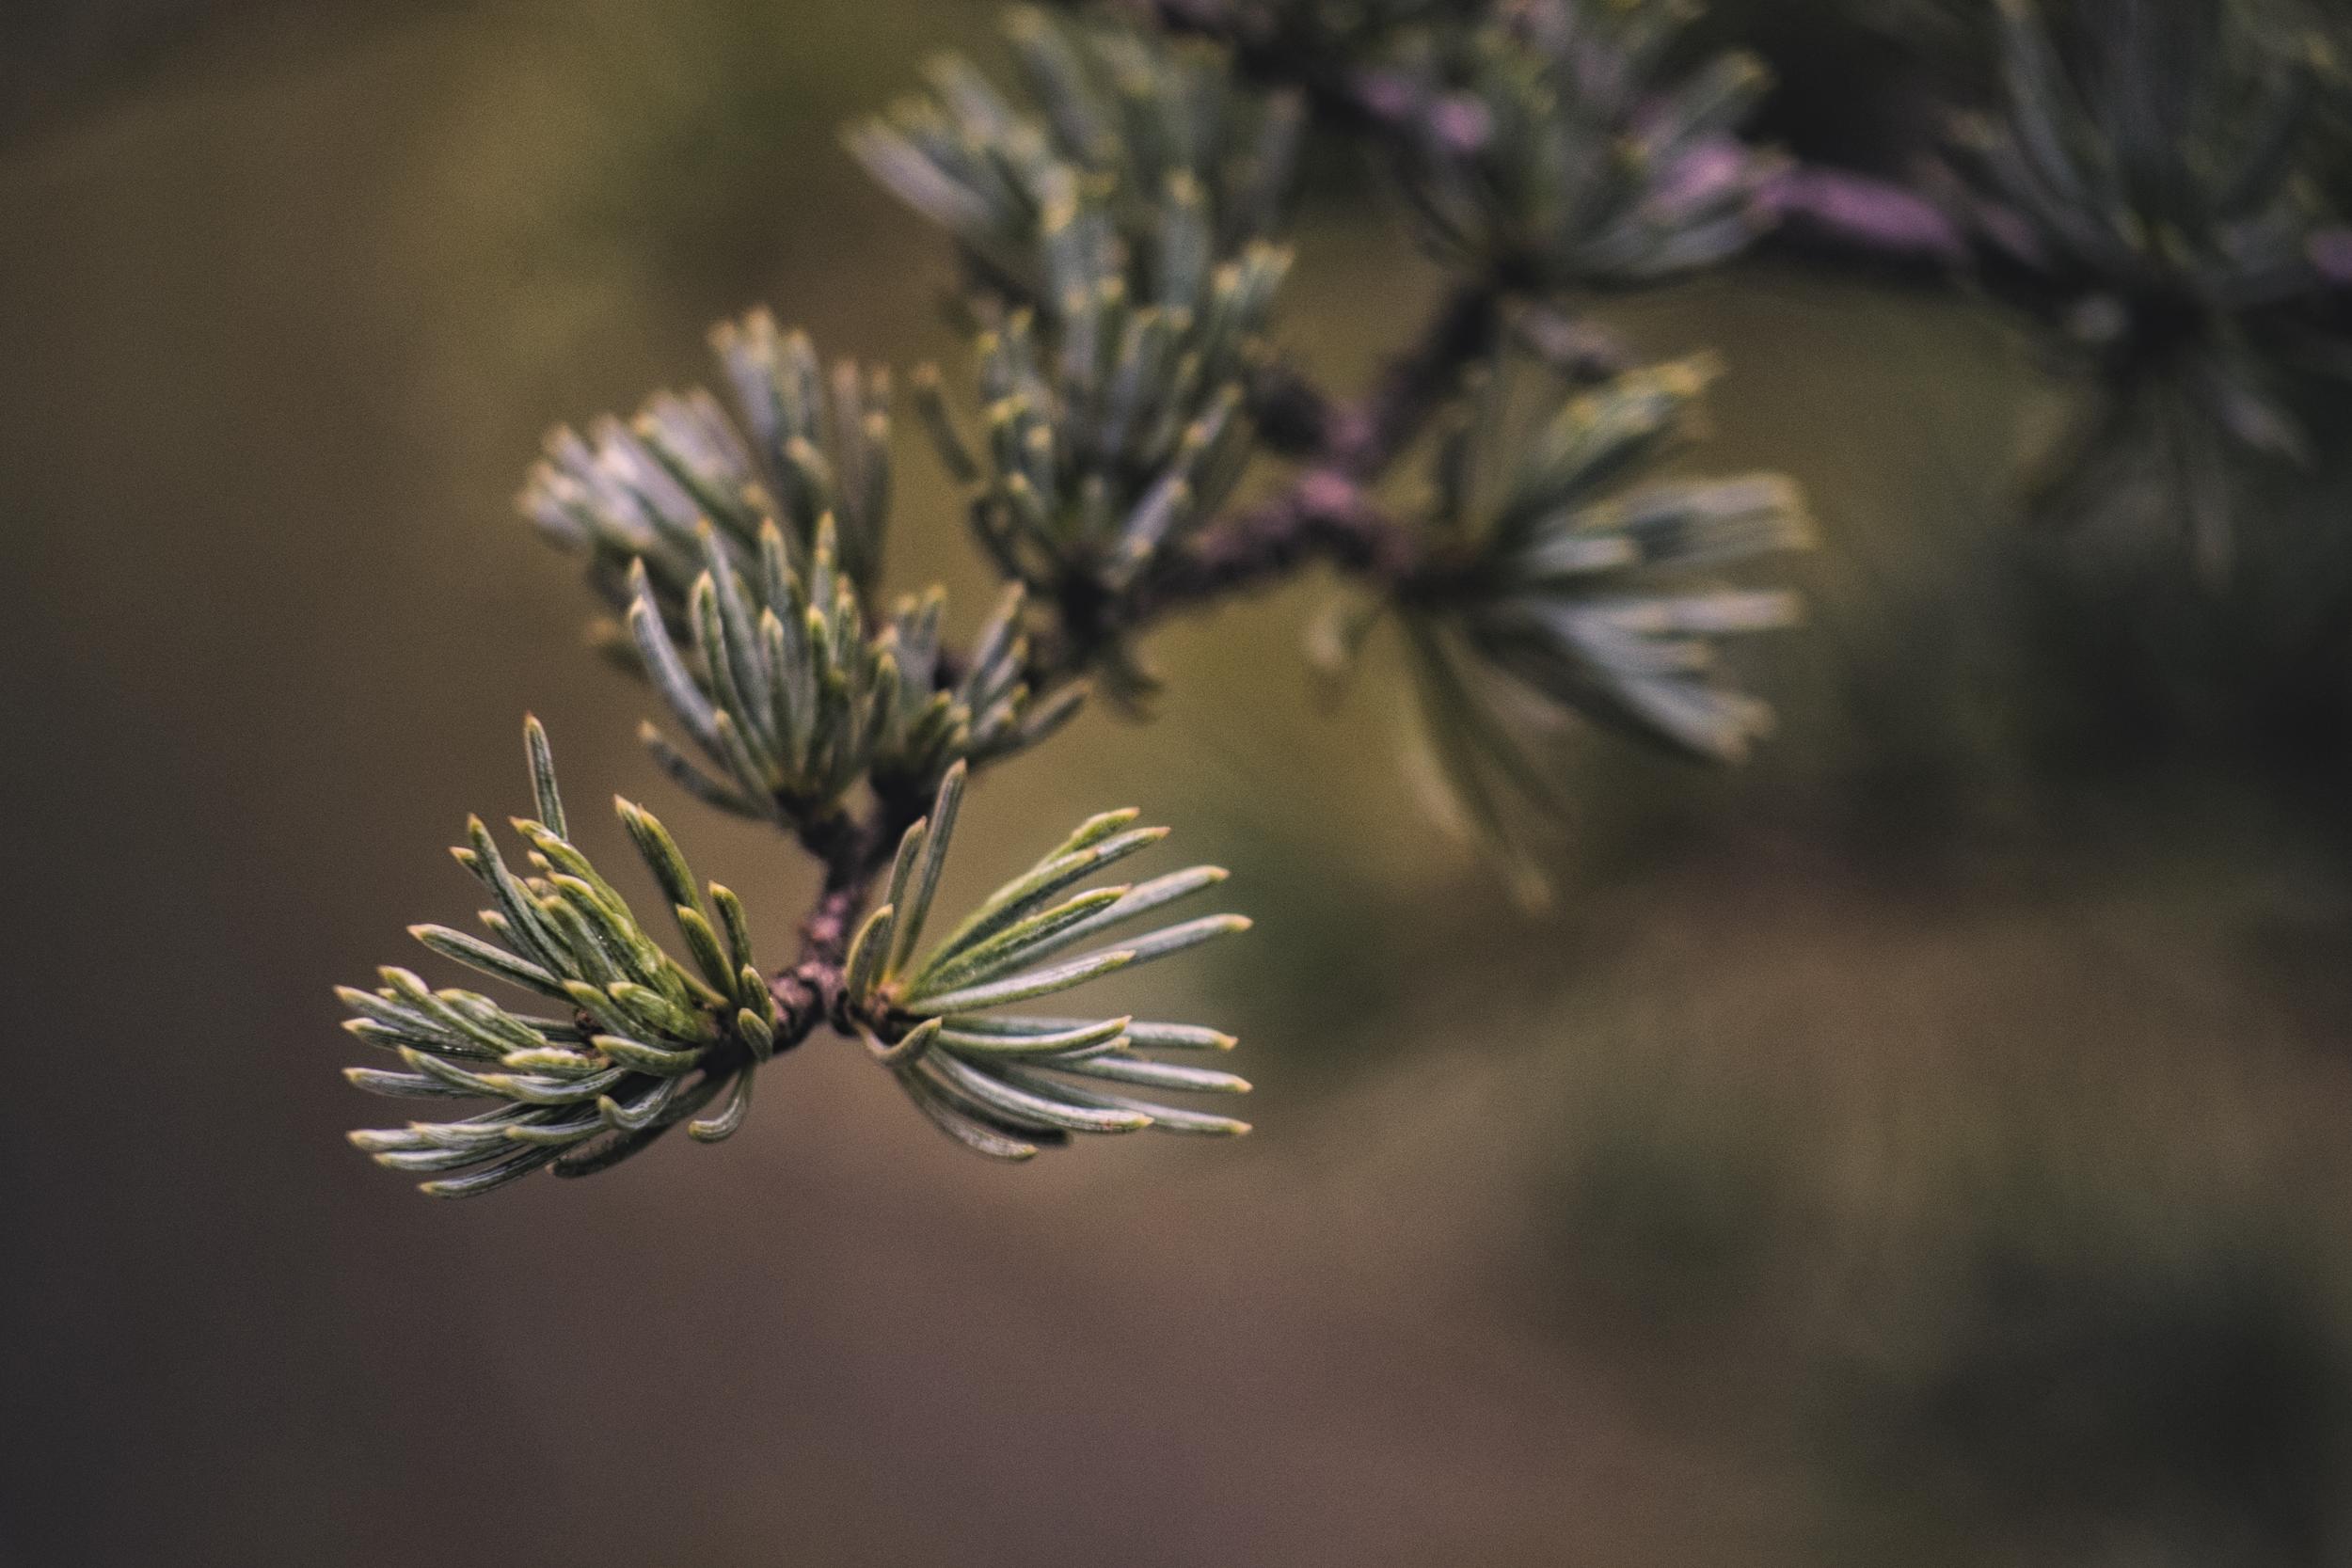
tree, nature, branch, blossom, plant, leaf, flower, frost, europe, botany, nikon, flora, twig, wildflower, close up, pin, spruce, shrub, nikkor, branche, coeuruyann, nikond750, macro photography, c uruyann, conif re, aiguille, woody plant, land plant